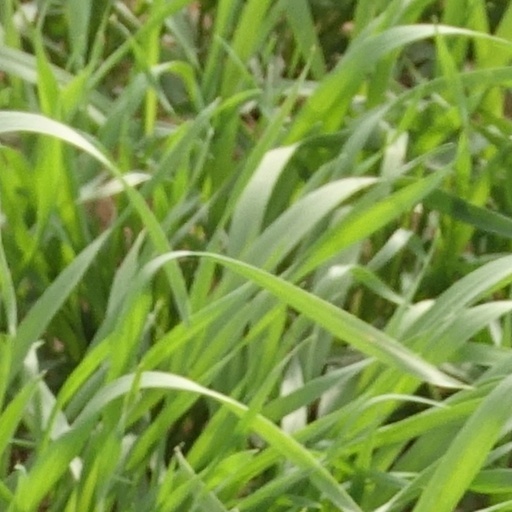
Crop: wheat